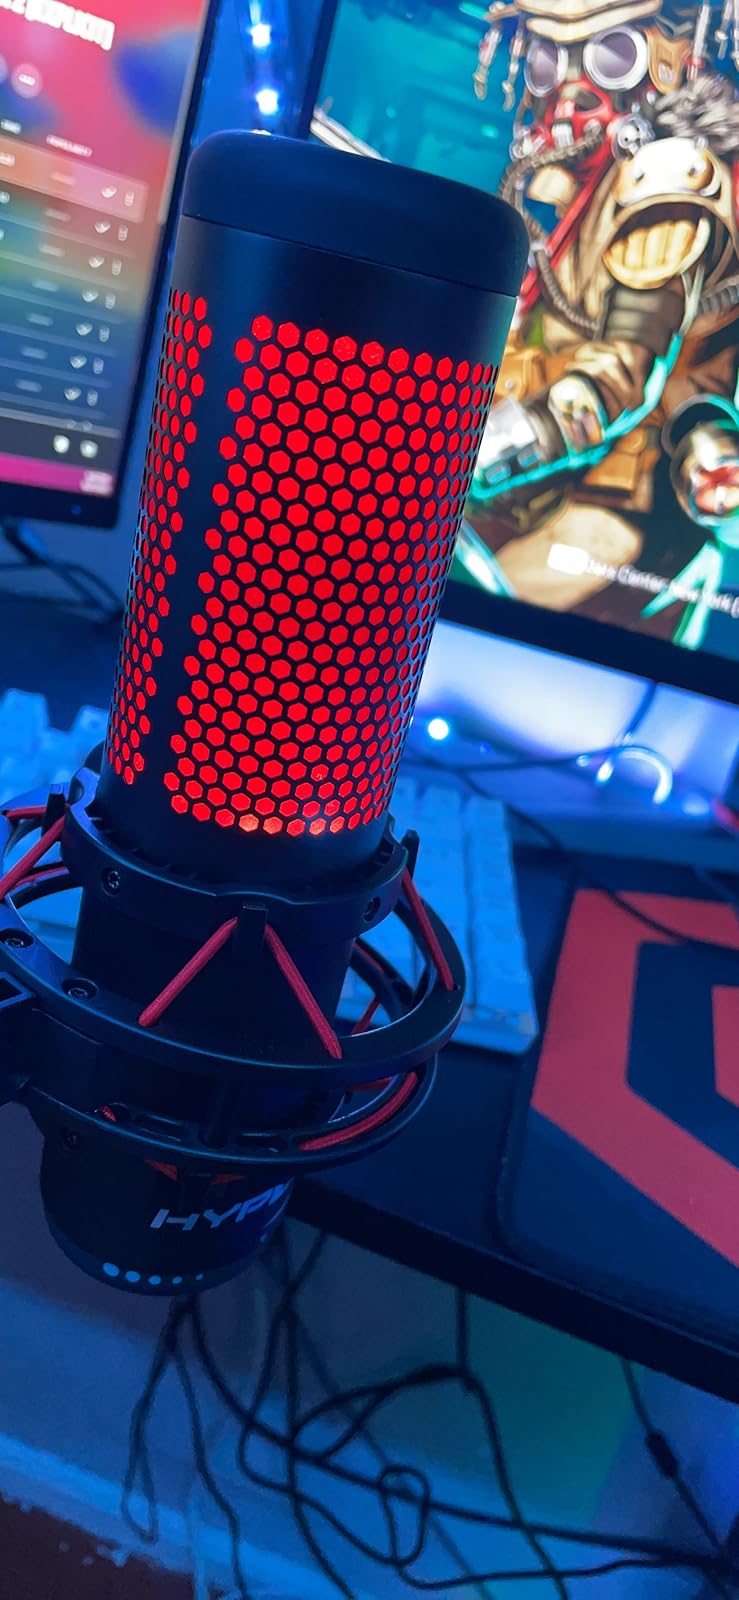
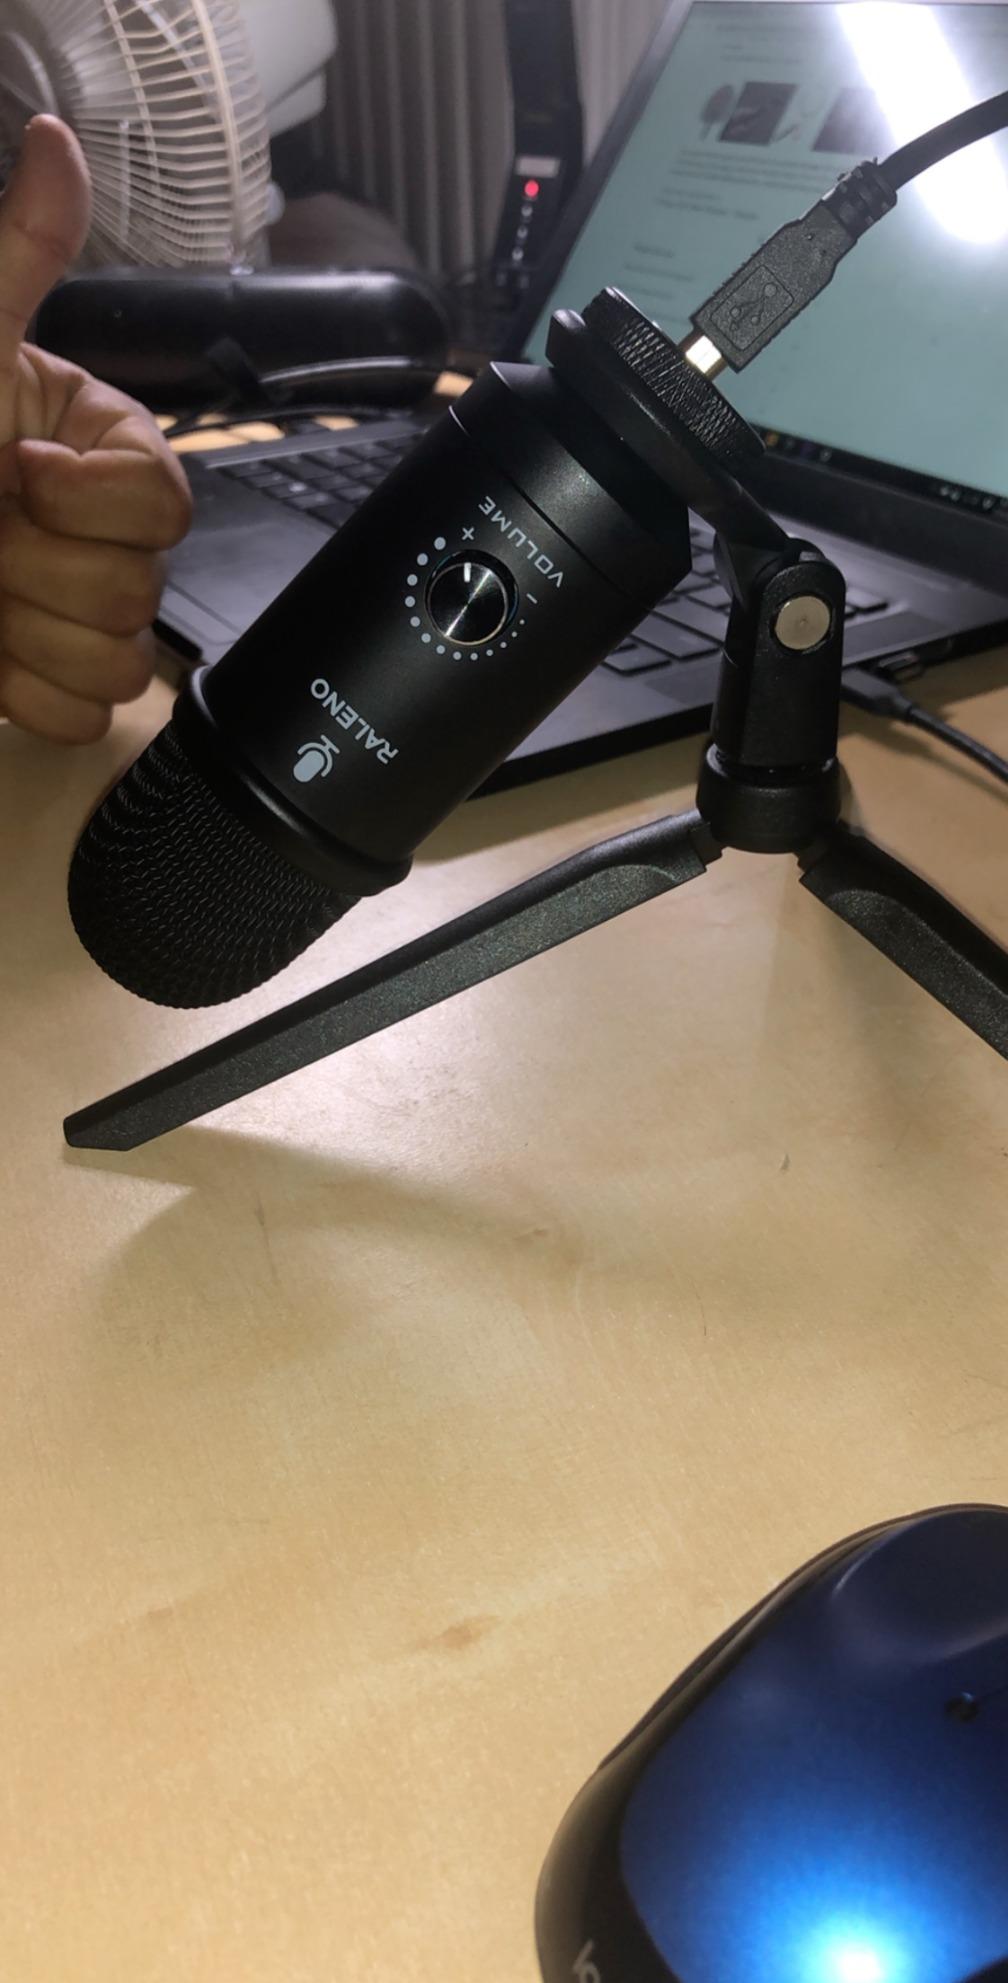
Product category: microphone
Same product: no